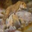
Label: leopard